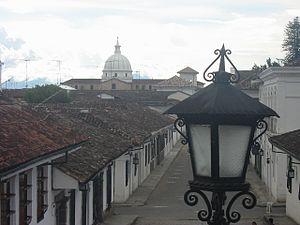
Cet article recense les sites inscrits au patrimoine mondial en République dominicaine.